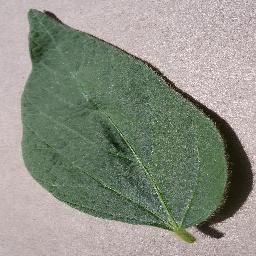
Label: Soybean___healthy